William Elliott, Baron Elliott of Morpeth

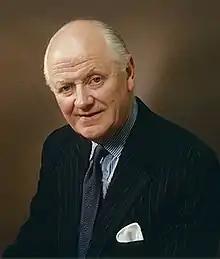

Robert William Elliott, Baron Elliott of Morpeth, Kt. (11 December 1920 – 20 May 2011) was a British Conservative politician.